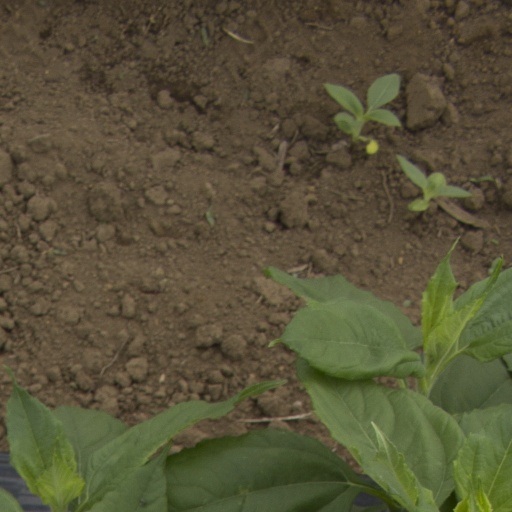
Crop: Jerusalem artichoke